Leyton

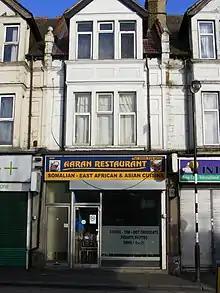
A Somalian restaurant in Leyton High Road in 2012.

Leyton, which comprises three electoral wards with a total population of 42,061, is a diverse district. Between 61 and 69 per cent of its residents are either Black, Asian, or from an ethnic minority, according to the London Borough of Waltham Forest profile reports for the Leyton (ward), Grove Green and Lea Bridge (ward) wards. This compares to 55.1% in the Borough as a whole, according to the 2011 United Kingdom census. Within these groups, there are many people whose origins are from Russia, North Africa, Ghana, Nigeria, Jamaica, Ireland, Portugal, Cyprus, and Italy as well as newer arrivals from South Africa, Bosnia, Serbia, and Poland. Moreover, more than half the population is under the age of 30, according to the most recent census. It is also highly multi-cultural, with just 34% of the population recorded as White British, the lowest White British proportion in Waltham Forest.